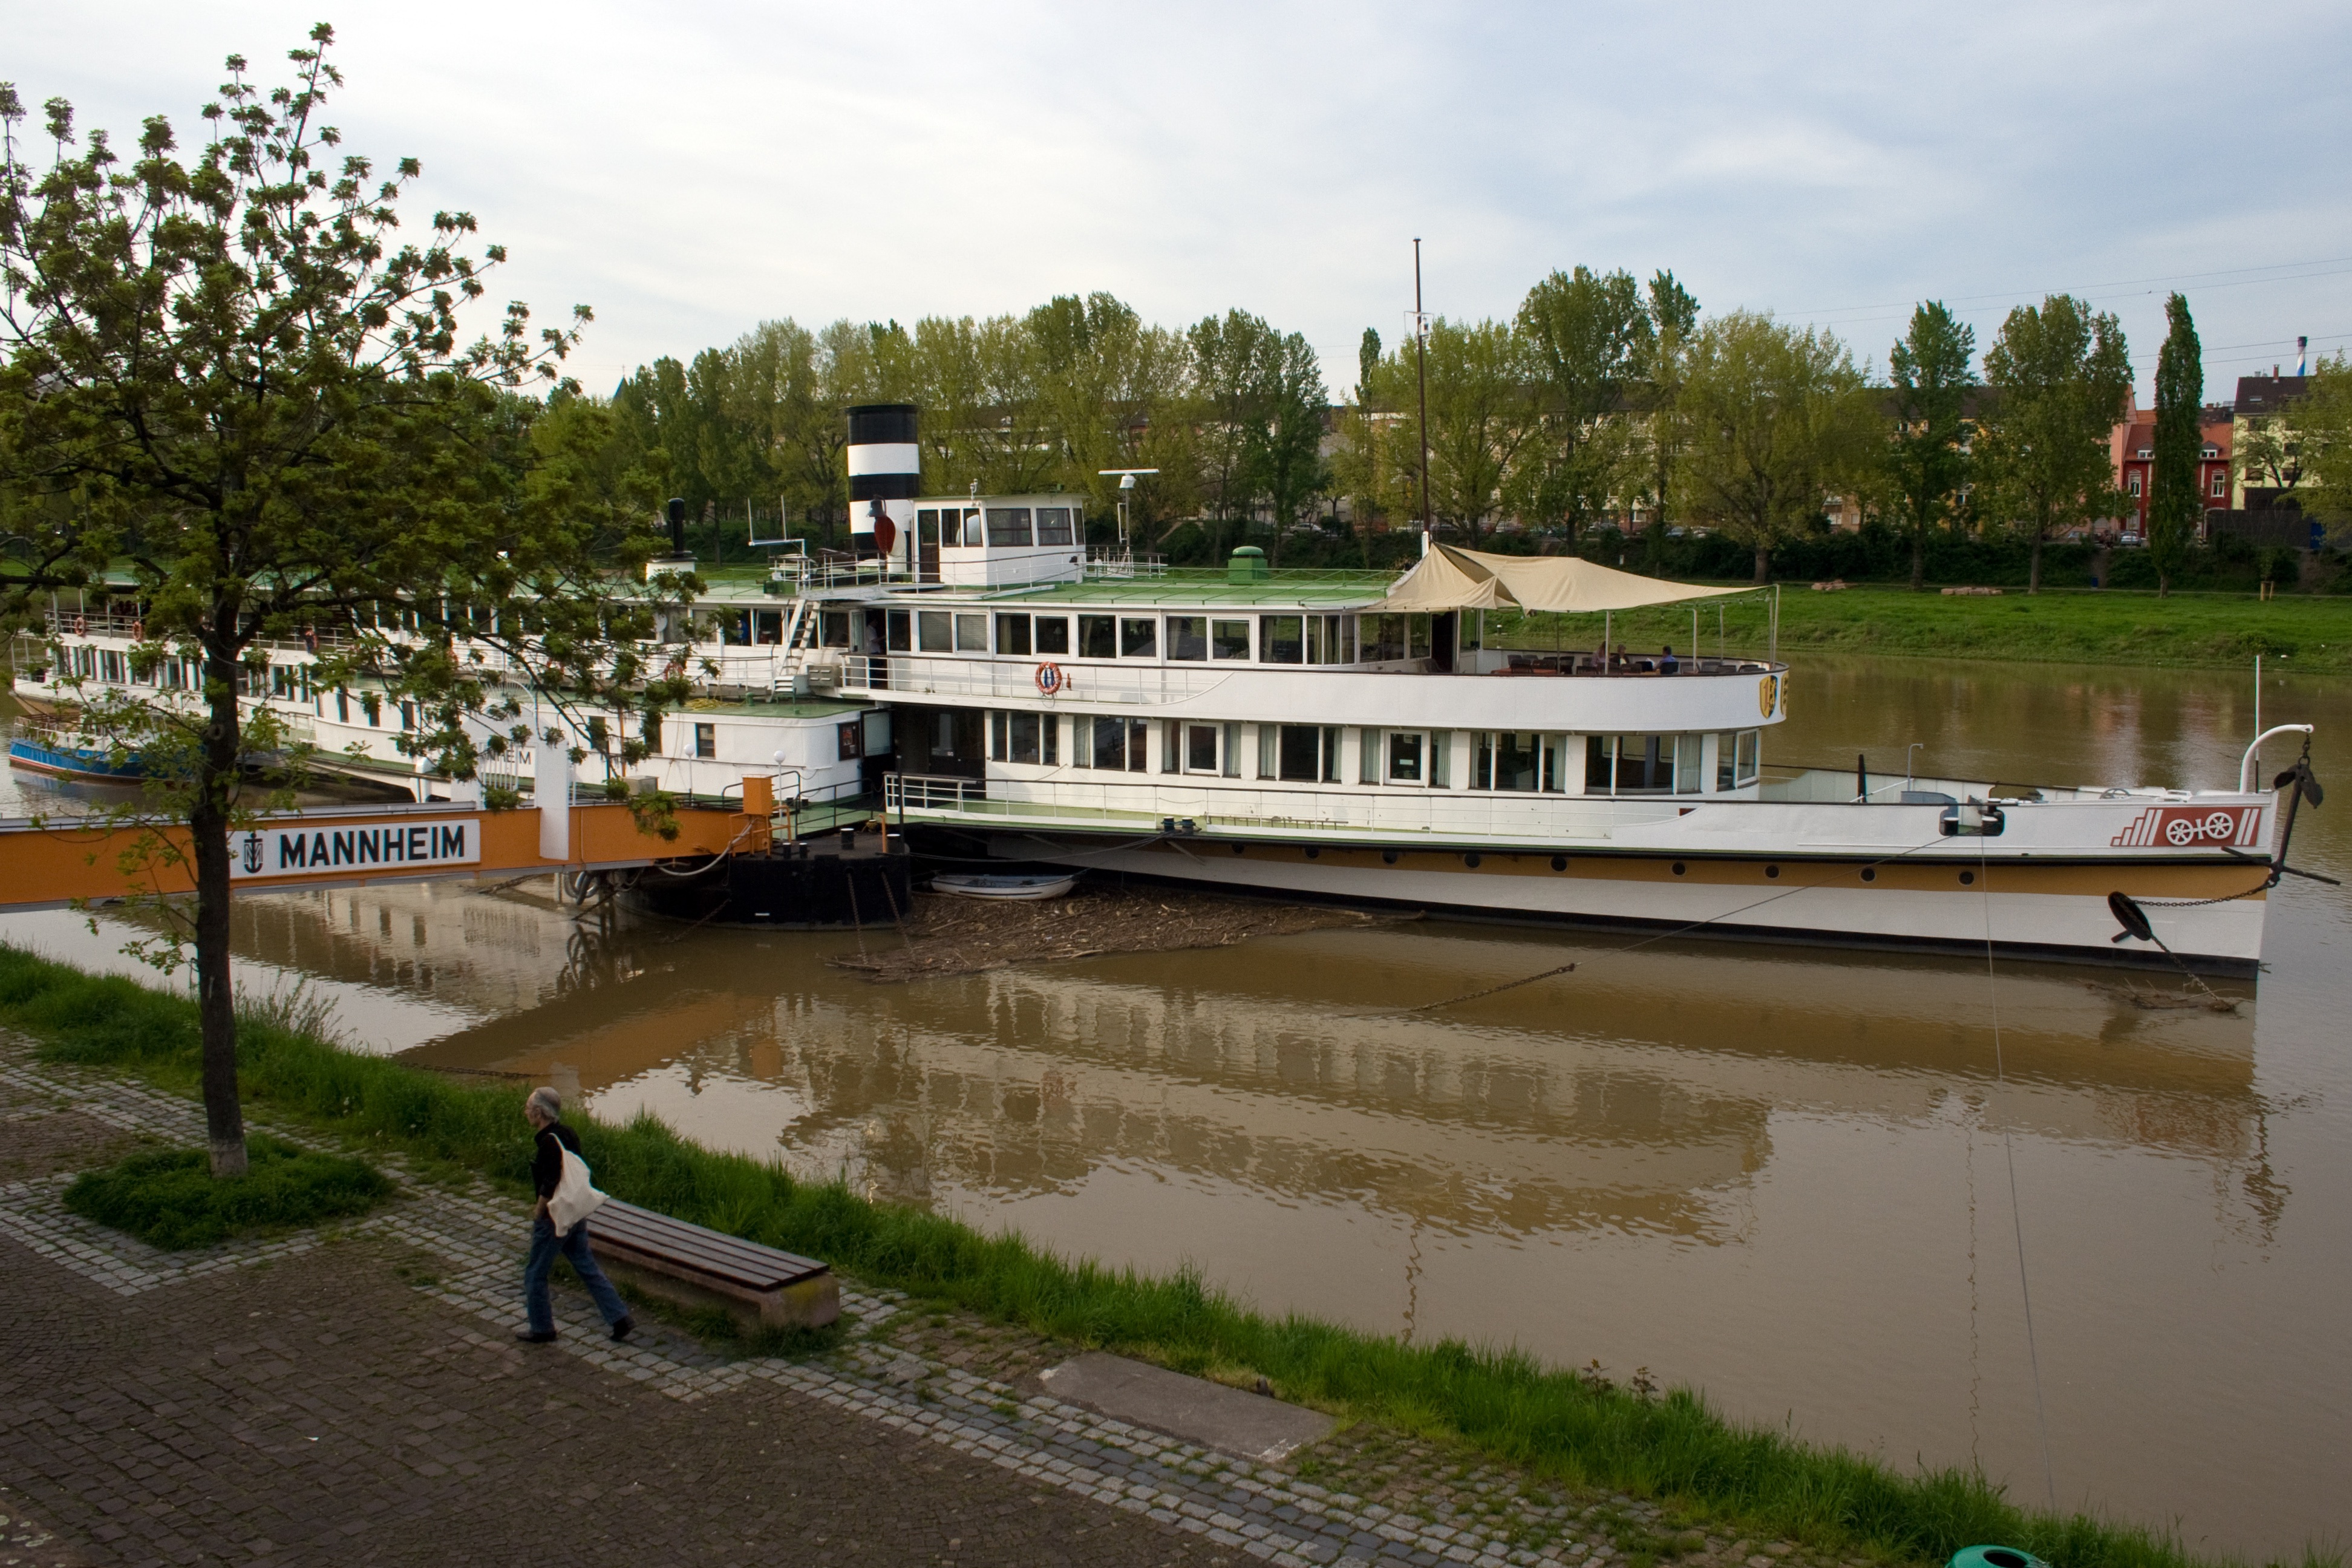
dock, boat, river, canal, ship, vehicle, boathouse, waterway, boating, channel, watercraft, mannheim, neckar, bayou